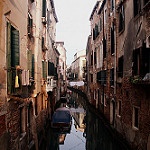
Label: street